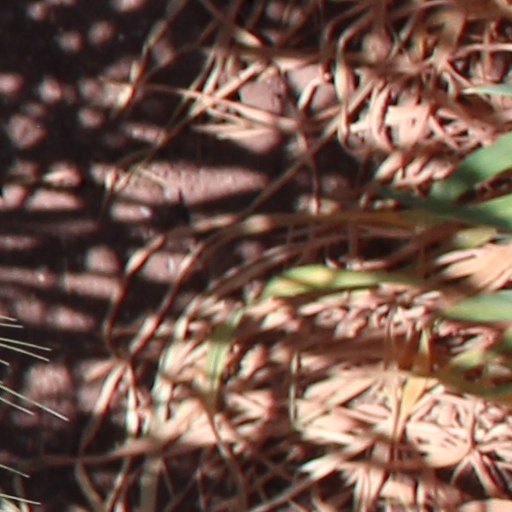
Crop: wheat